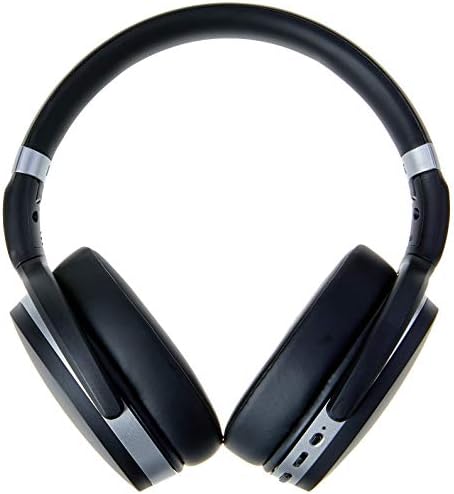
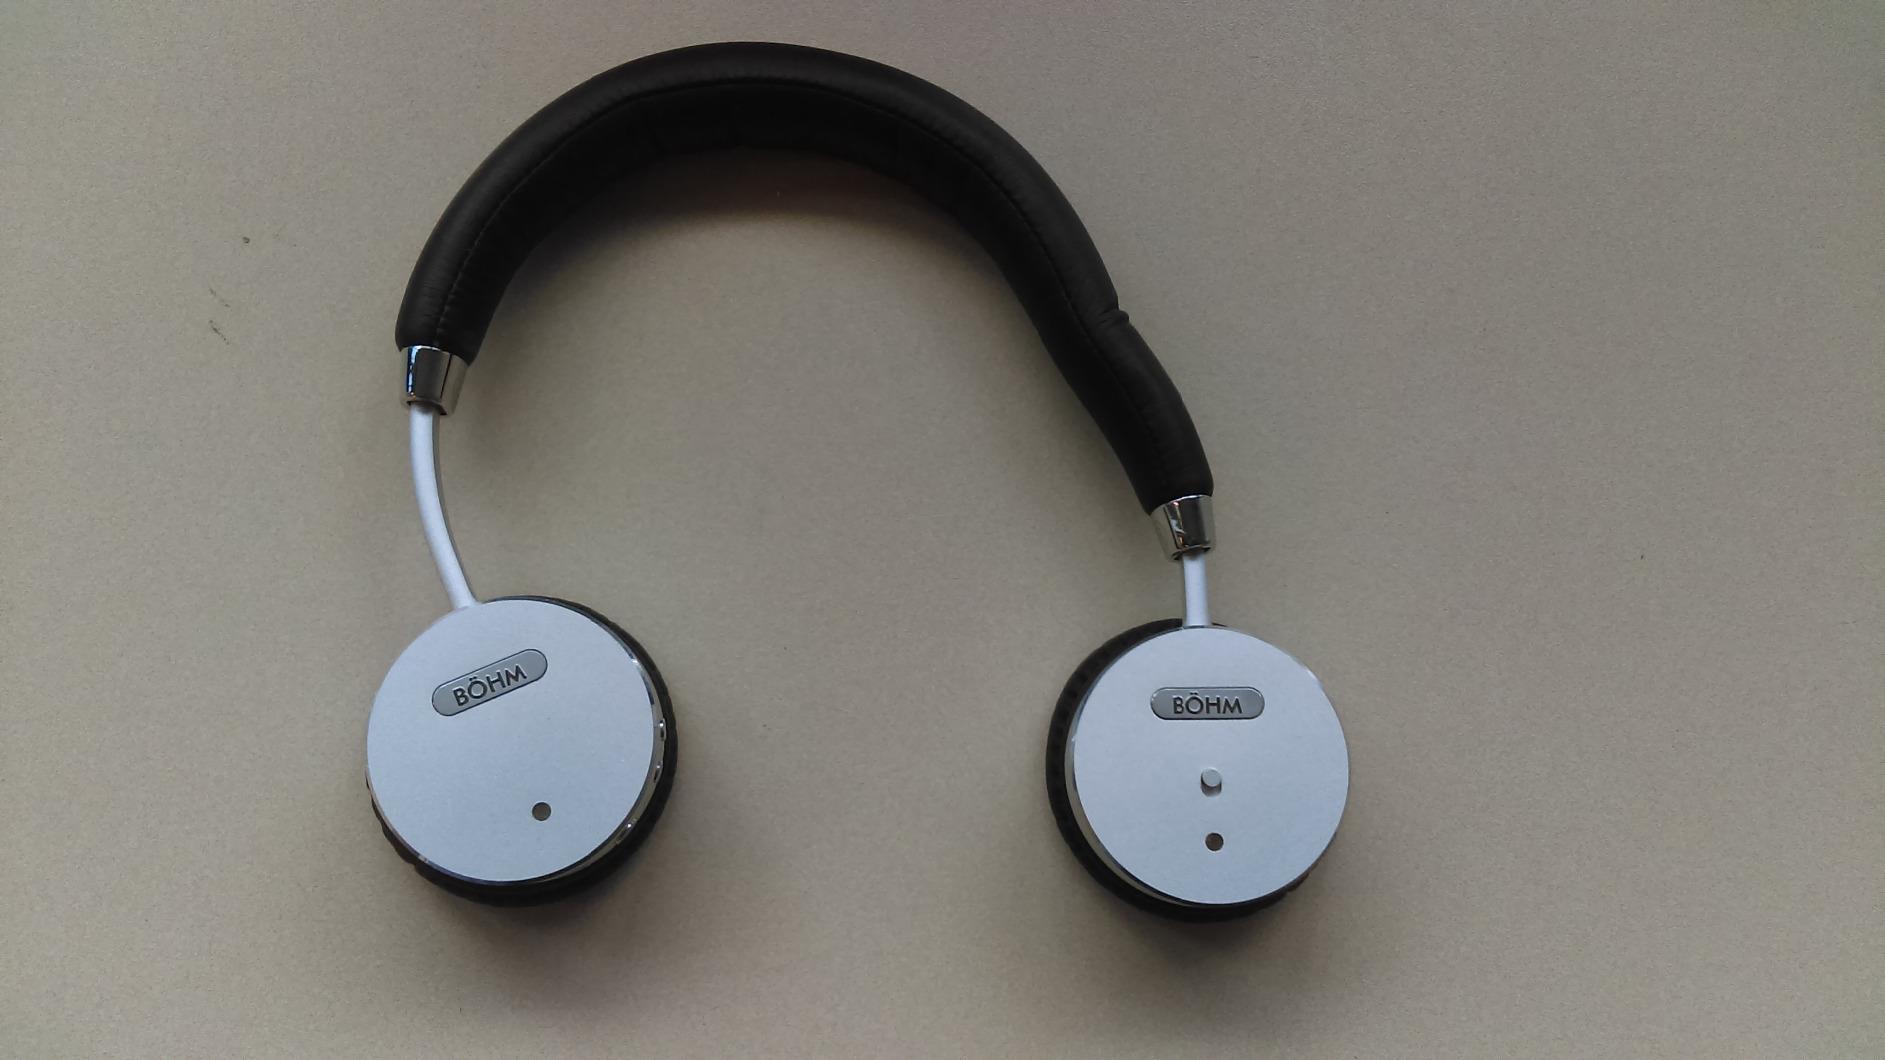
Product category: headphones
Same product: no